Billtown, Nova Scotia

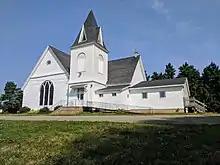
Current Billtown Baptist Church

The Cornwallis Church of Billtown's edifice was erected in 1822, was dedicated on August 10, 1823, and held its last service on April 6, 1872. A larger building had been erected for increasing membership and hosted its first service on April 14, 1872. In 1903 this church was torn down and construction began on a third building. On October 25, 1903, the Billtown Baptist Church was dedicated and is still used today.